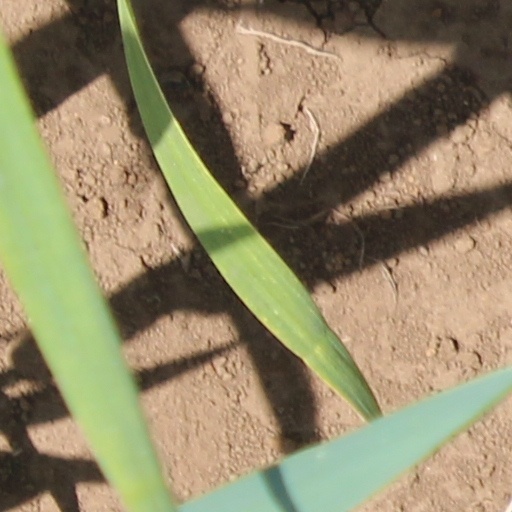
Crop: wheat